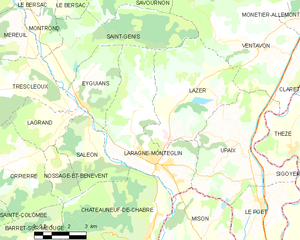
Carte des communes françaises: Laragne-Montéglin